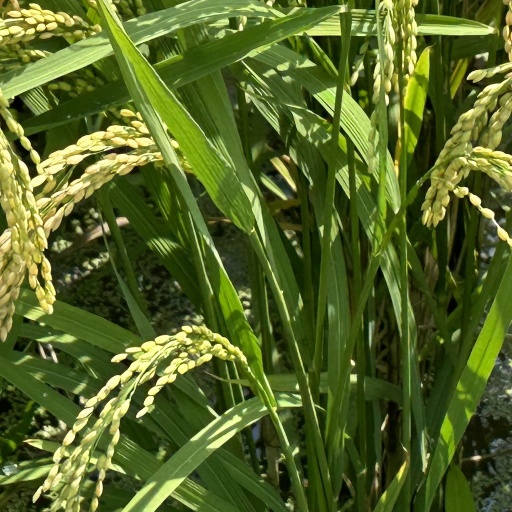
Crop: rice